We the Living

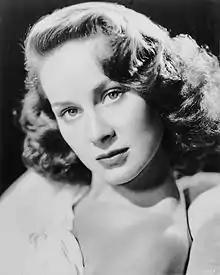
Alida Valli starred in the film adaptation.

"We the Living" was published in an Italian translation in 1937. Without Rand's permission, it was adapted in 1942 as an Italian film, released in two parts, titled "Noi Vivi" ("We the Living") and "Addio Kira" ("Goodbye Kira"). The films were directed by Goffredo Alessandrini for Scalera Films of Rome, and starred Alida Valli as Kira, Fosco Giachetti as Andrei, and Rossano Brazzi as Leo. Prior to their release, the films were nearly censored by Mussolini's government, but they were permitted because the story itself was set in Soviet Russia and was directly critical of that regime. The films were successful, and the public easily realized that they were as much against fascism as communism. After several weeks, German authorities, who were allied with the Italian government, insisted that the film be pulled from distribution because of its anti-Fascist themes.